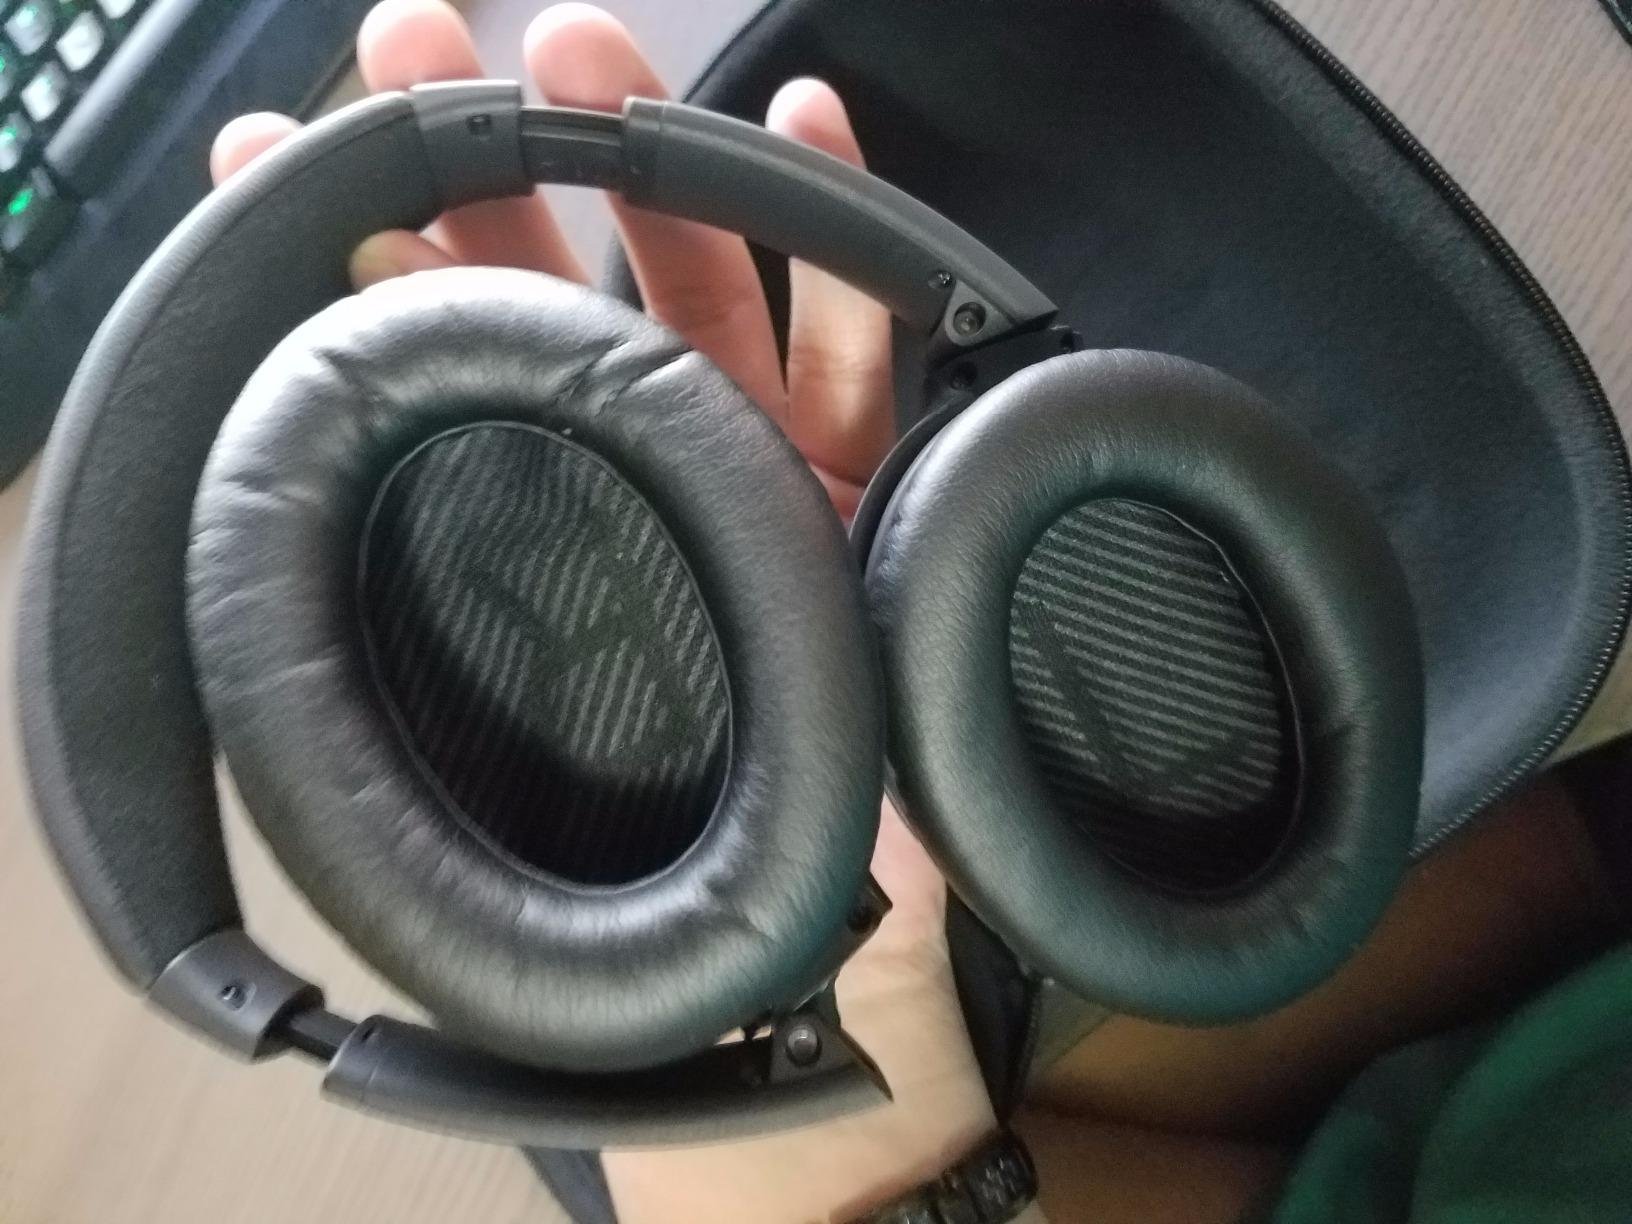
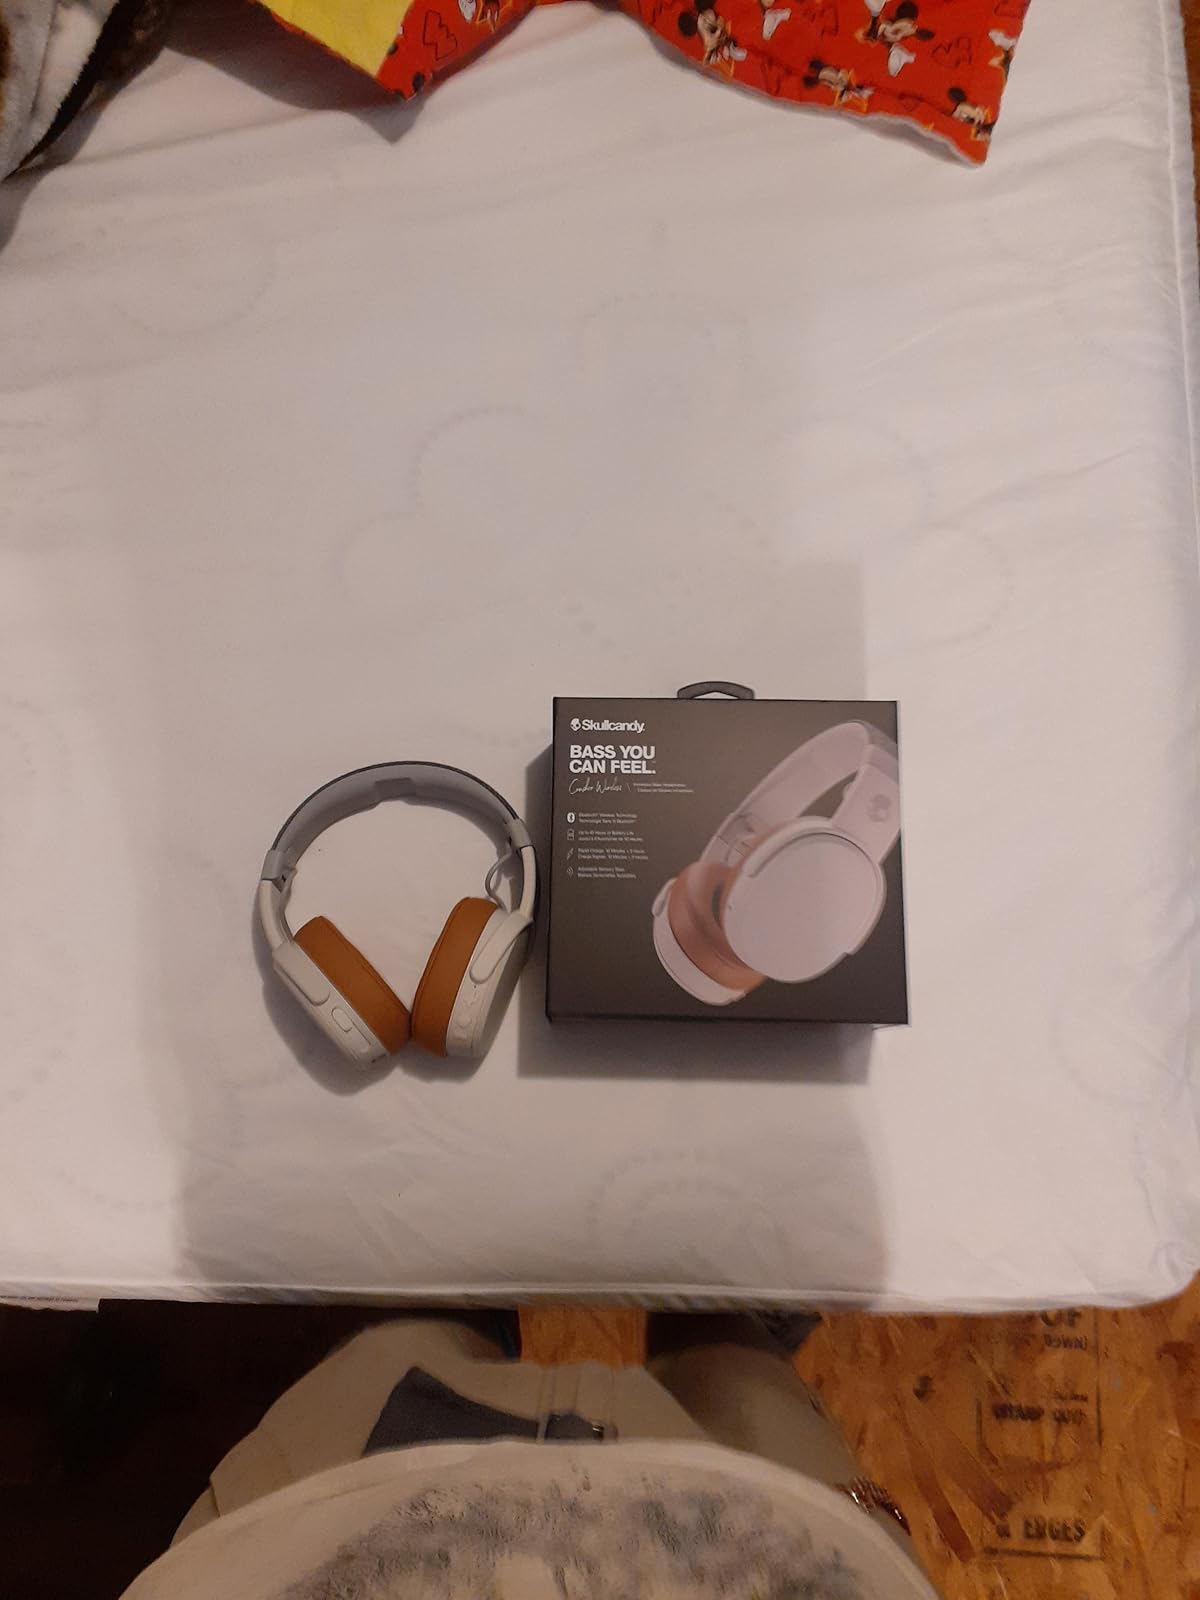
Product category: headphones
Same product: no